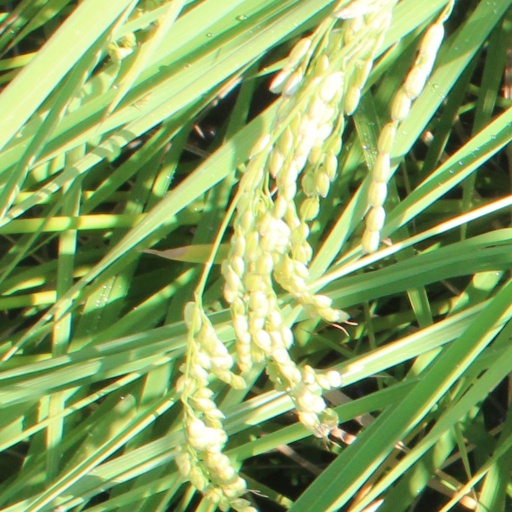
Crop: rice